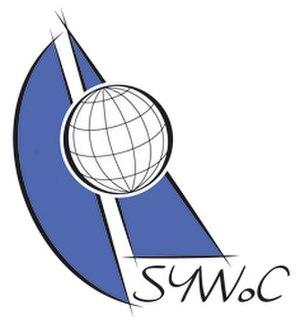
La SYWoC ou Student Yachting World Cup est une compétition nautique à voile disputée par des équipes étudiantes du monde entier.